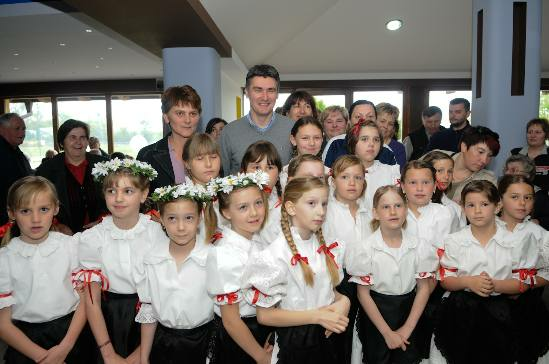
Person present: Yes